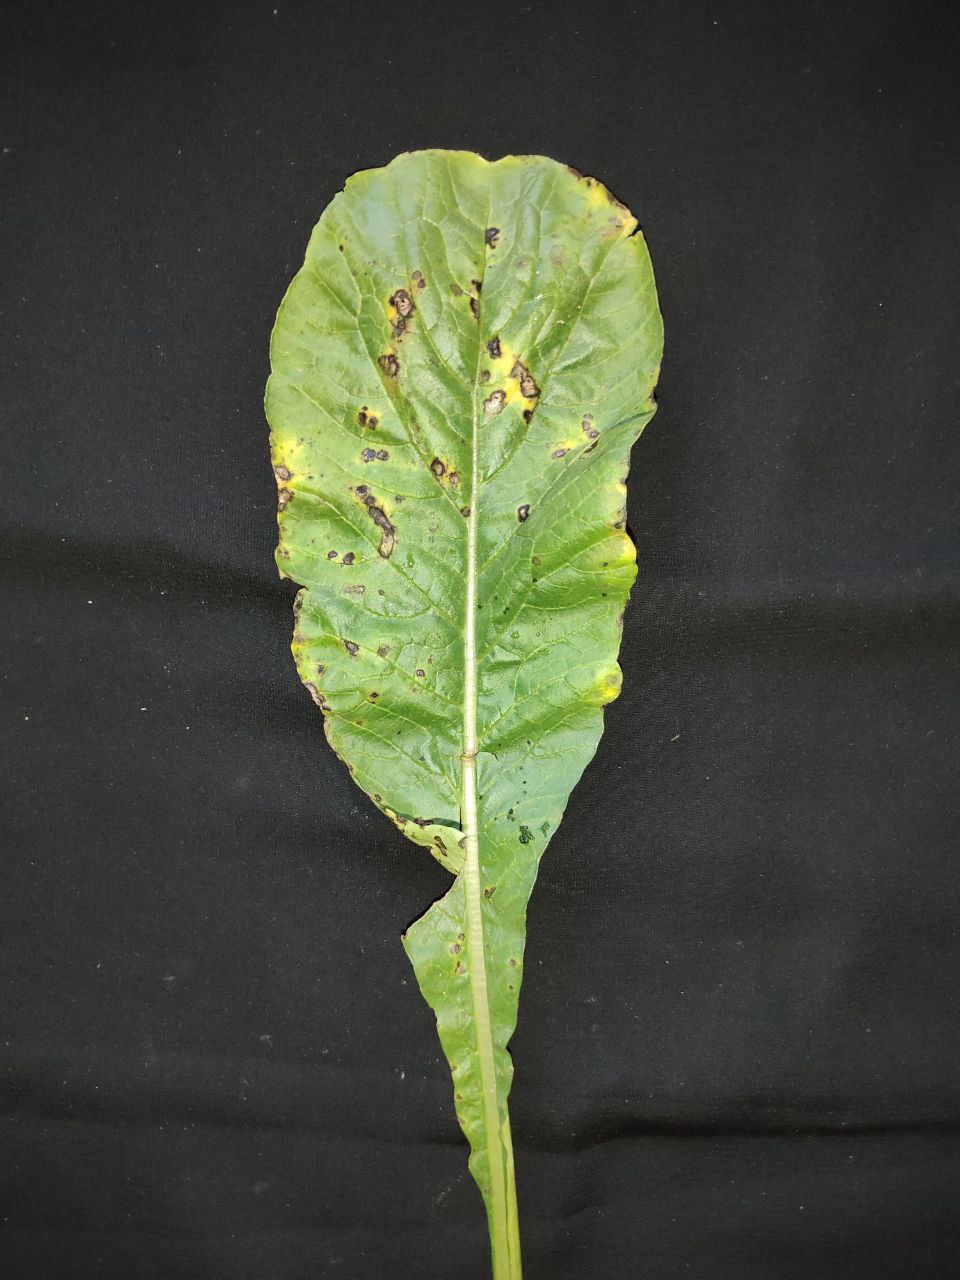
Label: Black leaf spot